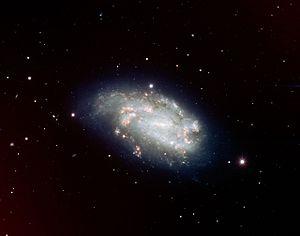
NGC 1559 est une galaxie spirale barrée située dans la constellation du Réticule à environ 59 millions d'années-lumière de la Voie lactée. Elle a été découverte par l'astronome australien James Dunlop en 1826.